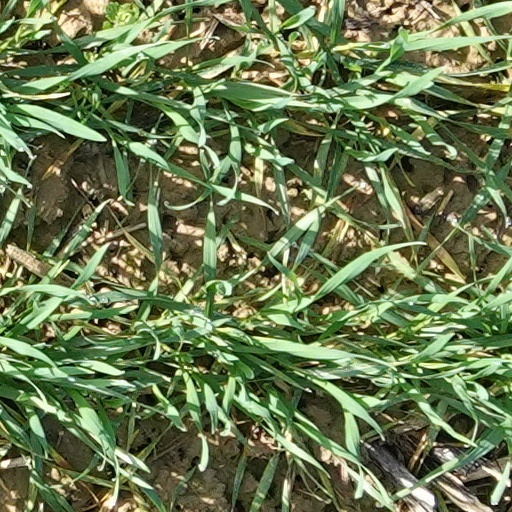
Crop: wheat